Charterhouse School

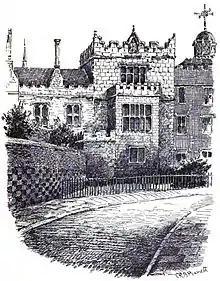
Brooke Hall at Charterhouse

Charterhouse established a reputation for excellence in hospital care and treatment, thanks in part to Henry Levett, an Oxford graduate who joined the school as a physician in 1712. Levett was widely esteemed for his medical writings, including an early tract on the treatment of smallpox. Levett was buried in Charterhouse Chapel and his widow married Andrew Tooke, the headmaster of Charterhouse.